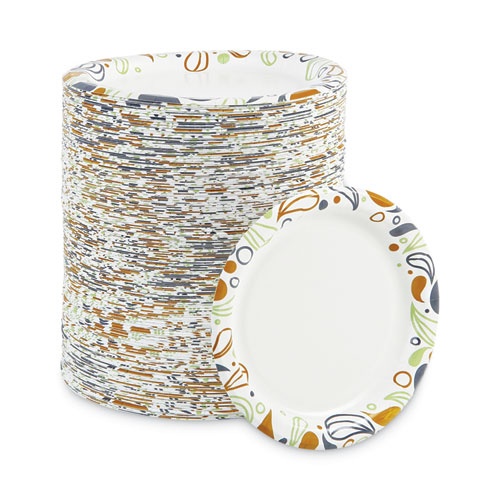
Deerfield Printed Paper Plates, 6" Dia, Coated/Soak Proof, Multicolor, 250/Pack, 4 Packs/Carton-(BWKDEER6PLT)
Stylish paper dinnerware Great for special events, catering, office, and dinner table settings Coated and soak proof Conveniently disposable Coated and soak proof
Brand: Pacific Office Supplies
Category: Business & Industrial > Food Service > Disposable Tableware > Disposable Plates